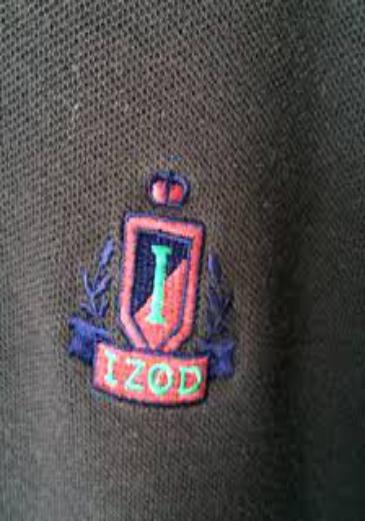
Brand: Izod
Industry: Clothes